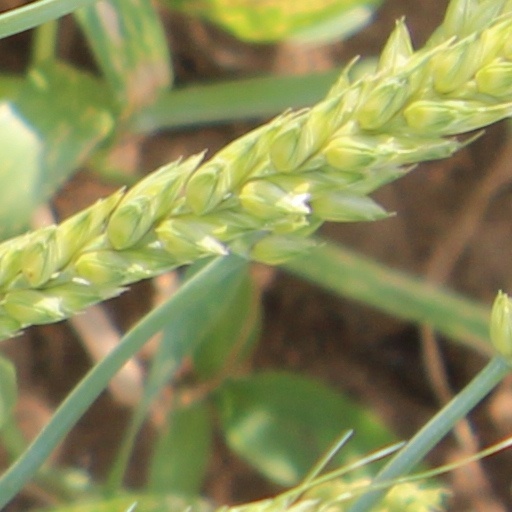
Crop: wheat